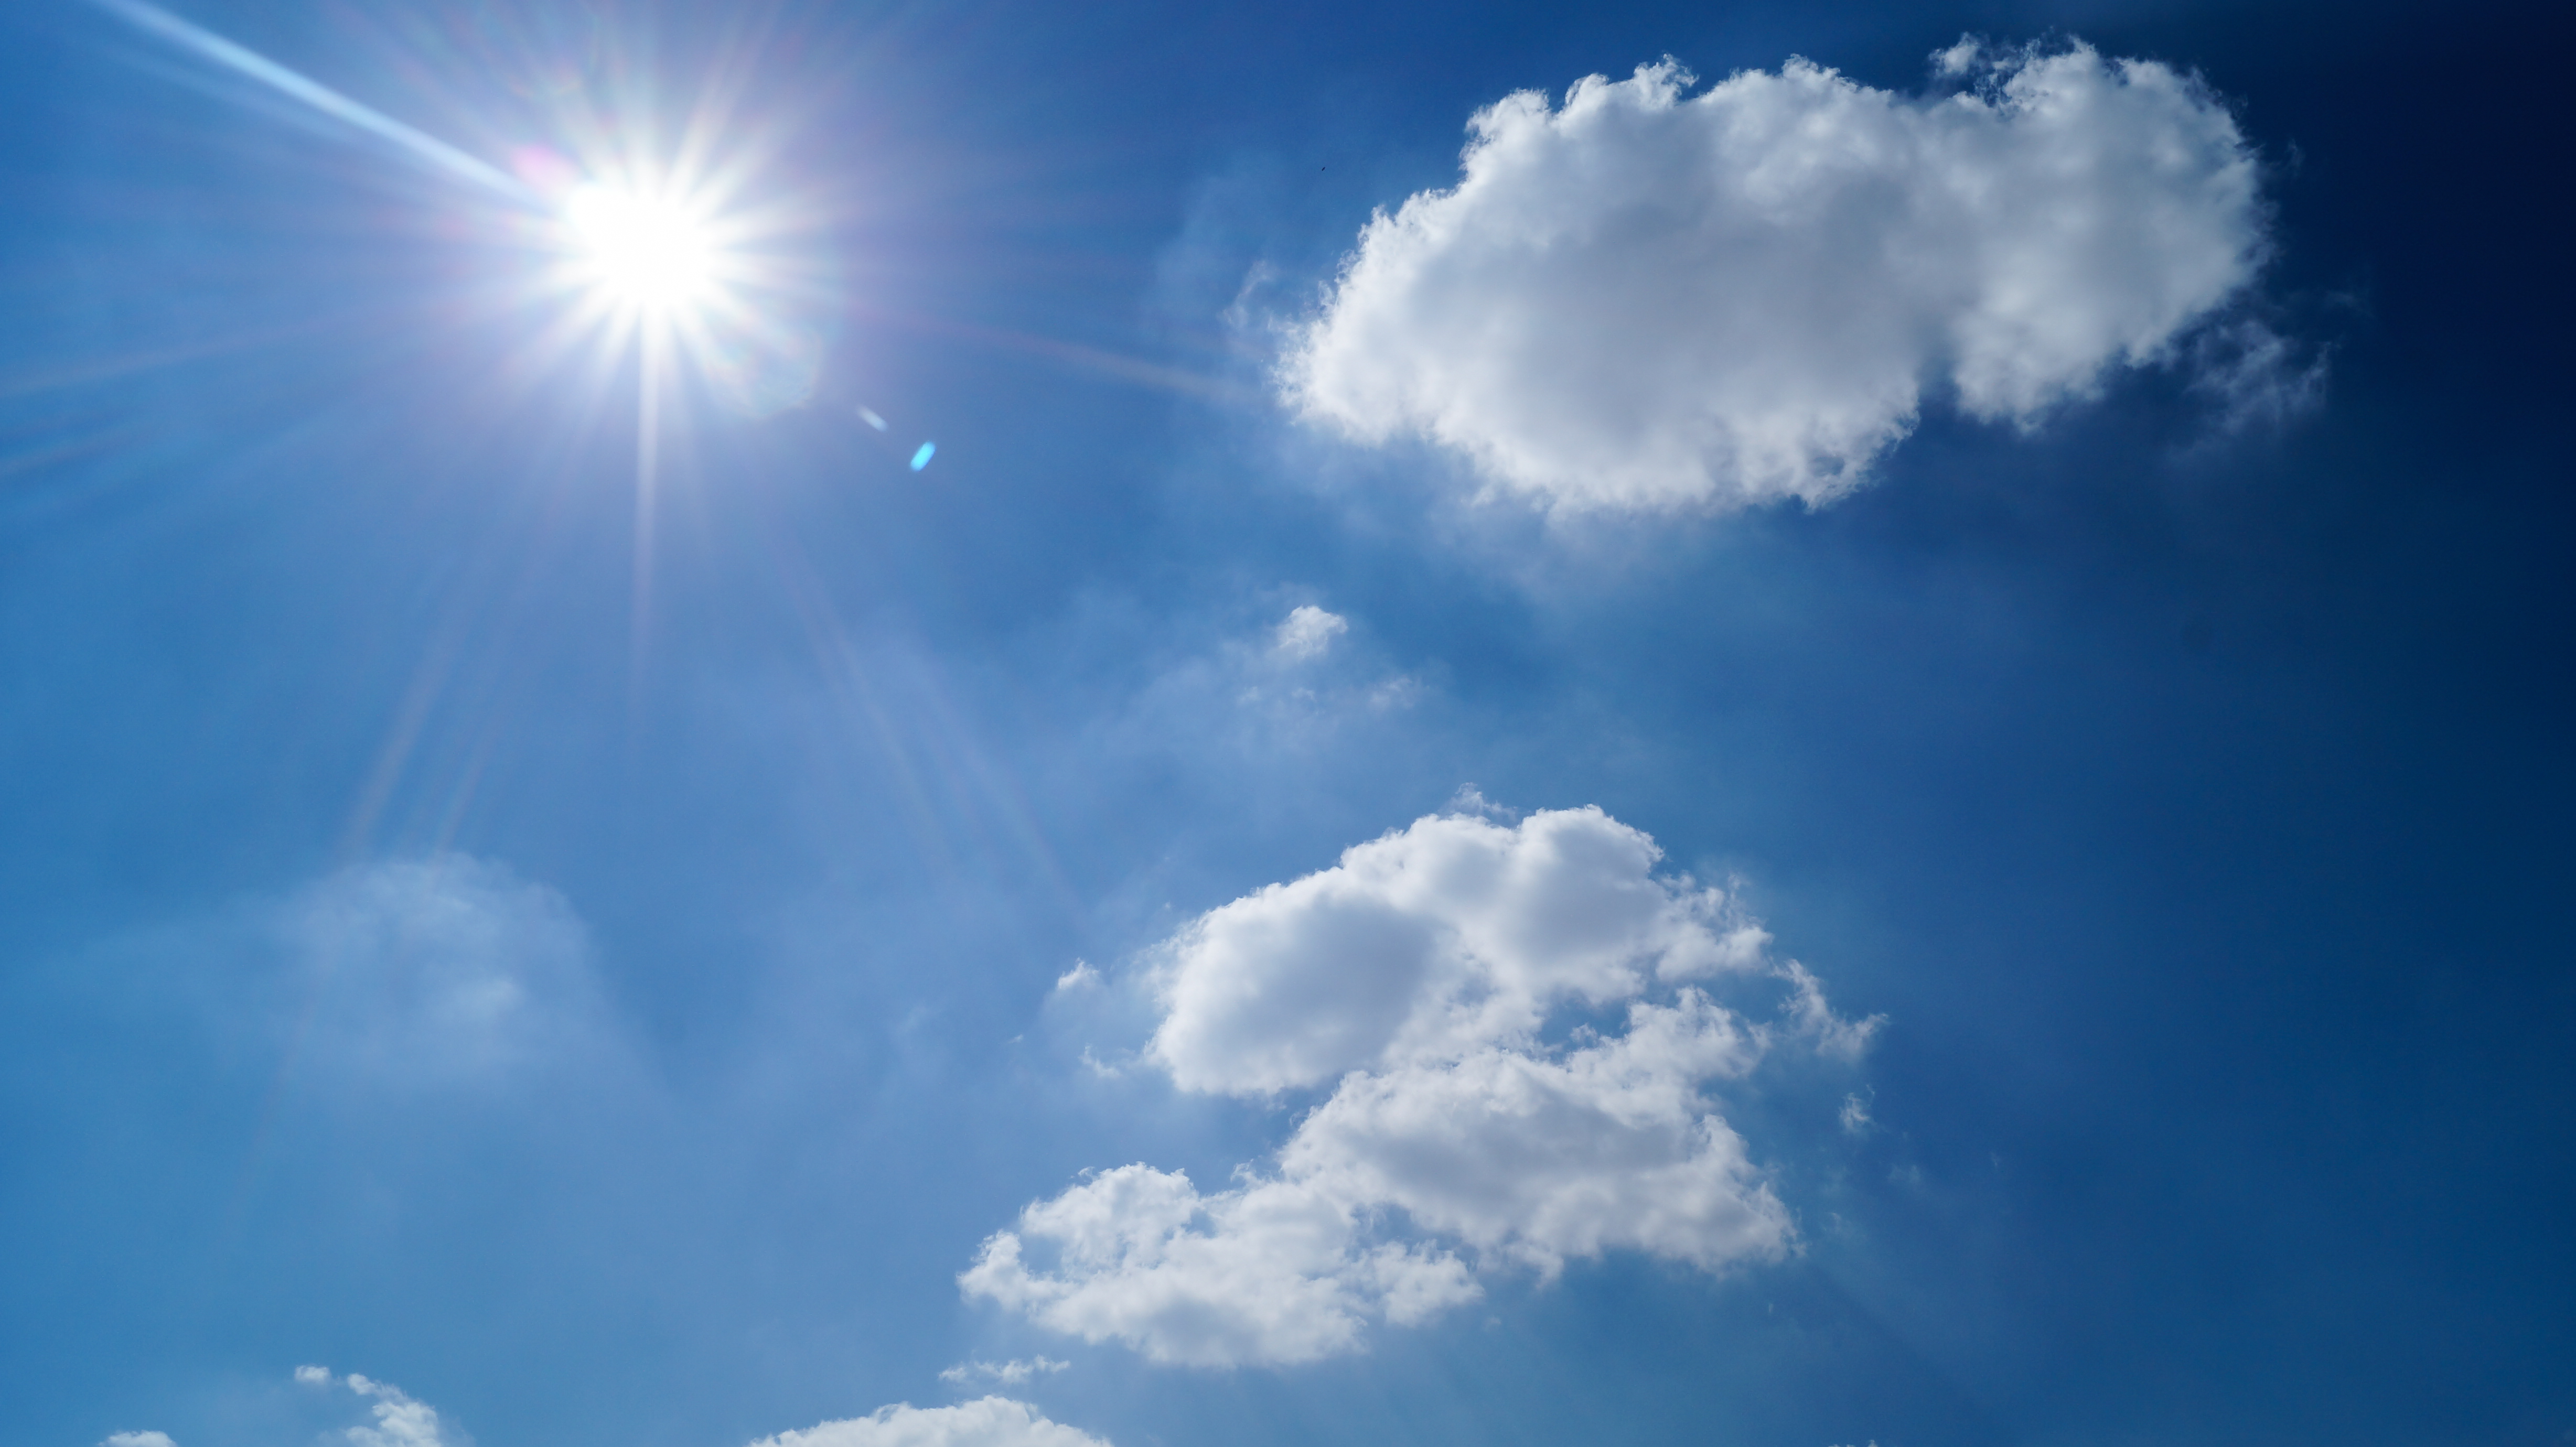
horizon, cloud, sky, sun, sunlight, cloudy, atmosphere, daytime, cumulus, blue, sunny, clouds, meteorological phenomenon, atmosphere of earth